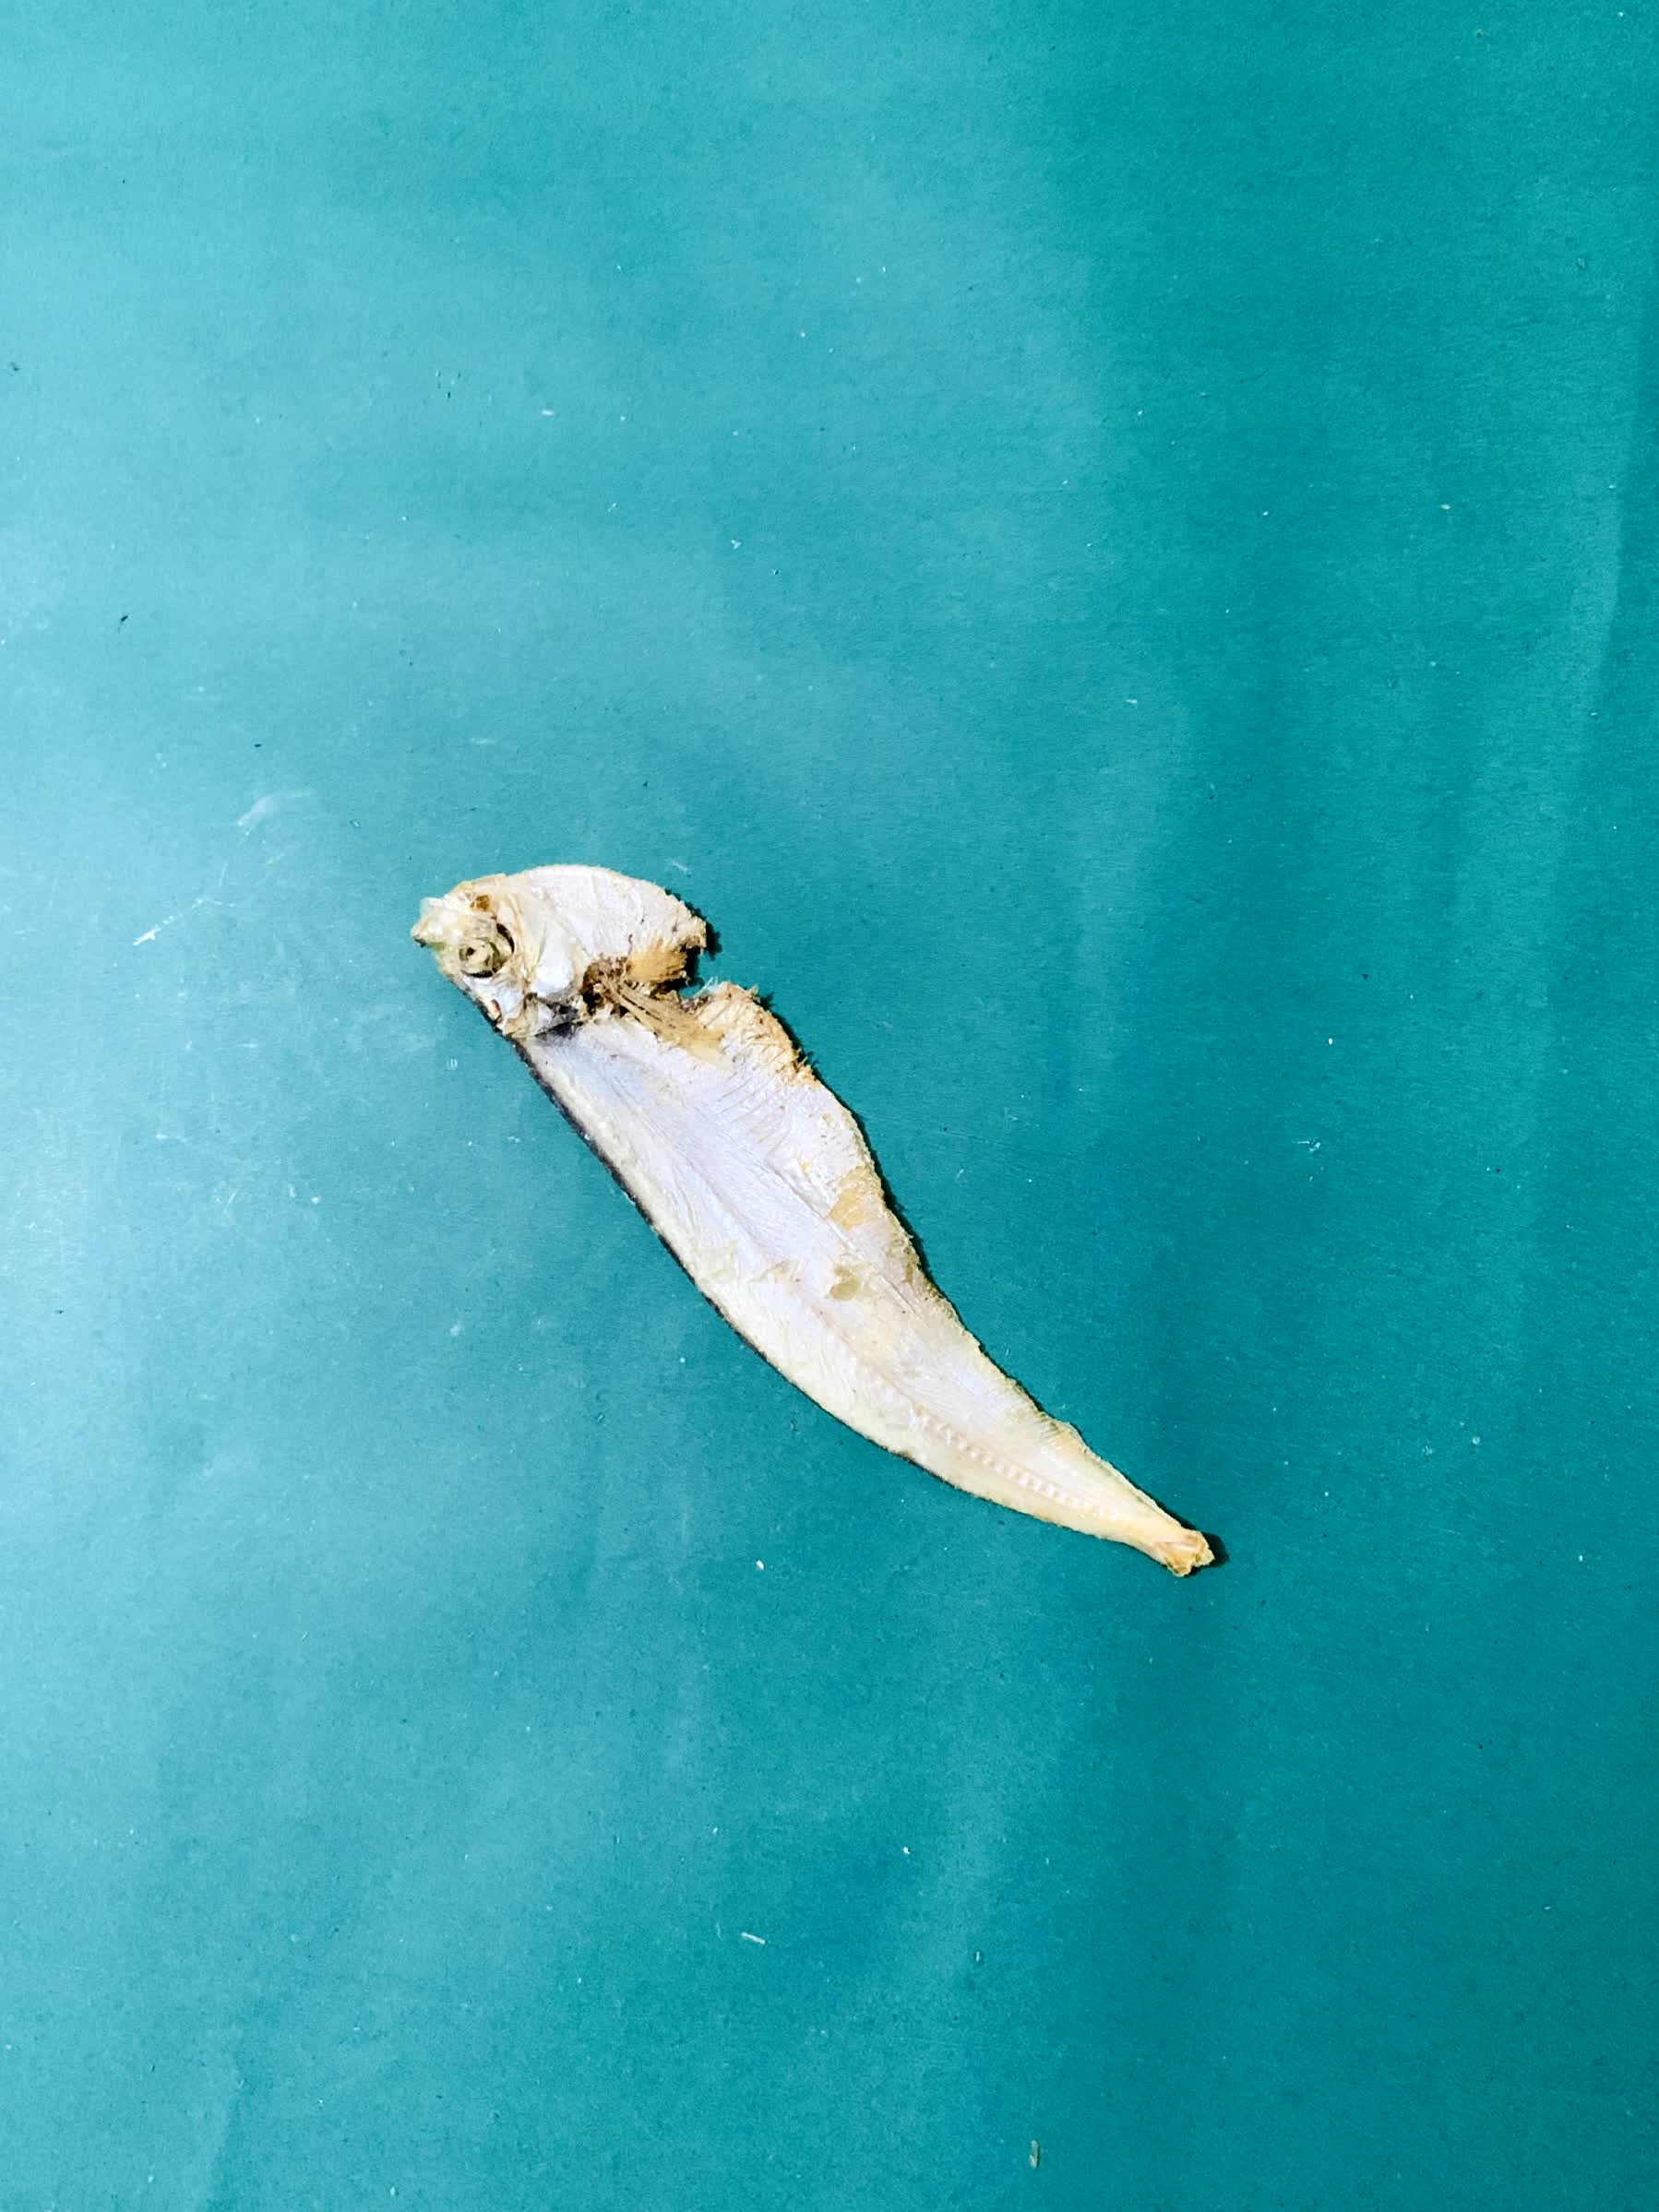
Species: Shukna Feuwa